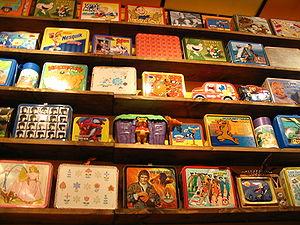
À l’origine meuble de voyage, puis magasin, la cantine est aussi depuis la fin du XIXᵉ siècle un lieu où l’on sert à boire et à manger aux personnes d’une collectivité, et, plus récemment, un service généralement subventionné de restauration collective.
Une gamelle est un récipient, généralement métallique, destiné à préparer, transporter ou manger des aliments lors de circonstances où il n'est pas envisageable d'employer les ustensiles habituellement utilisés au foyer.